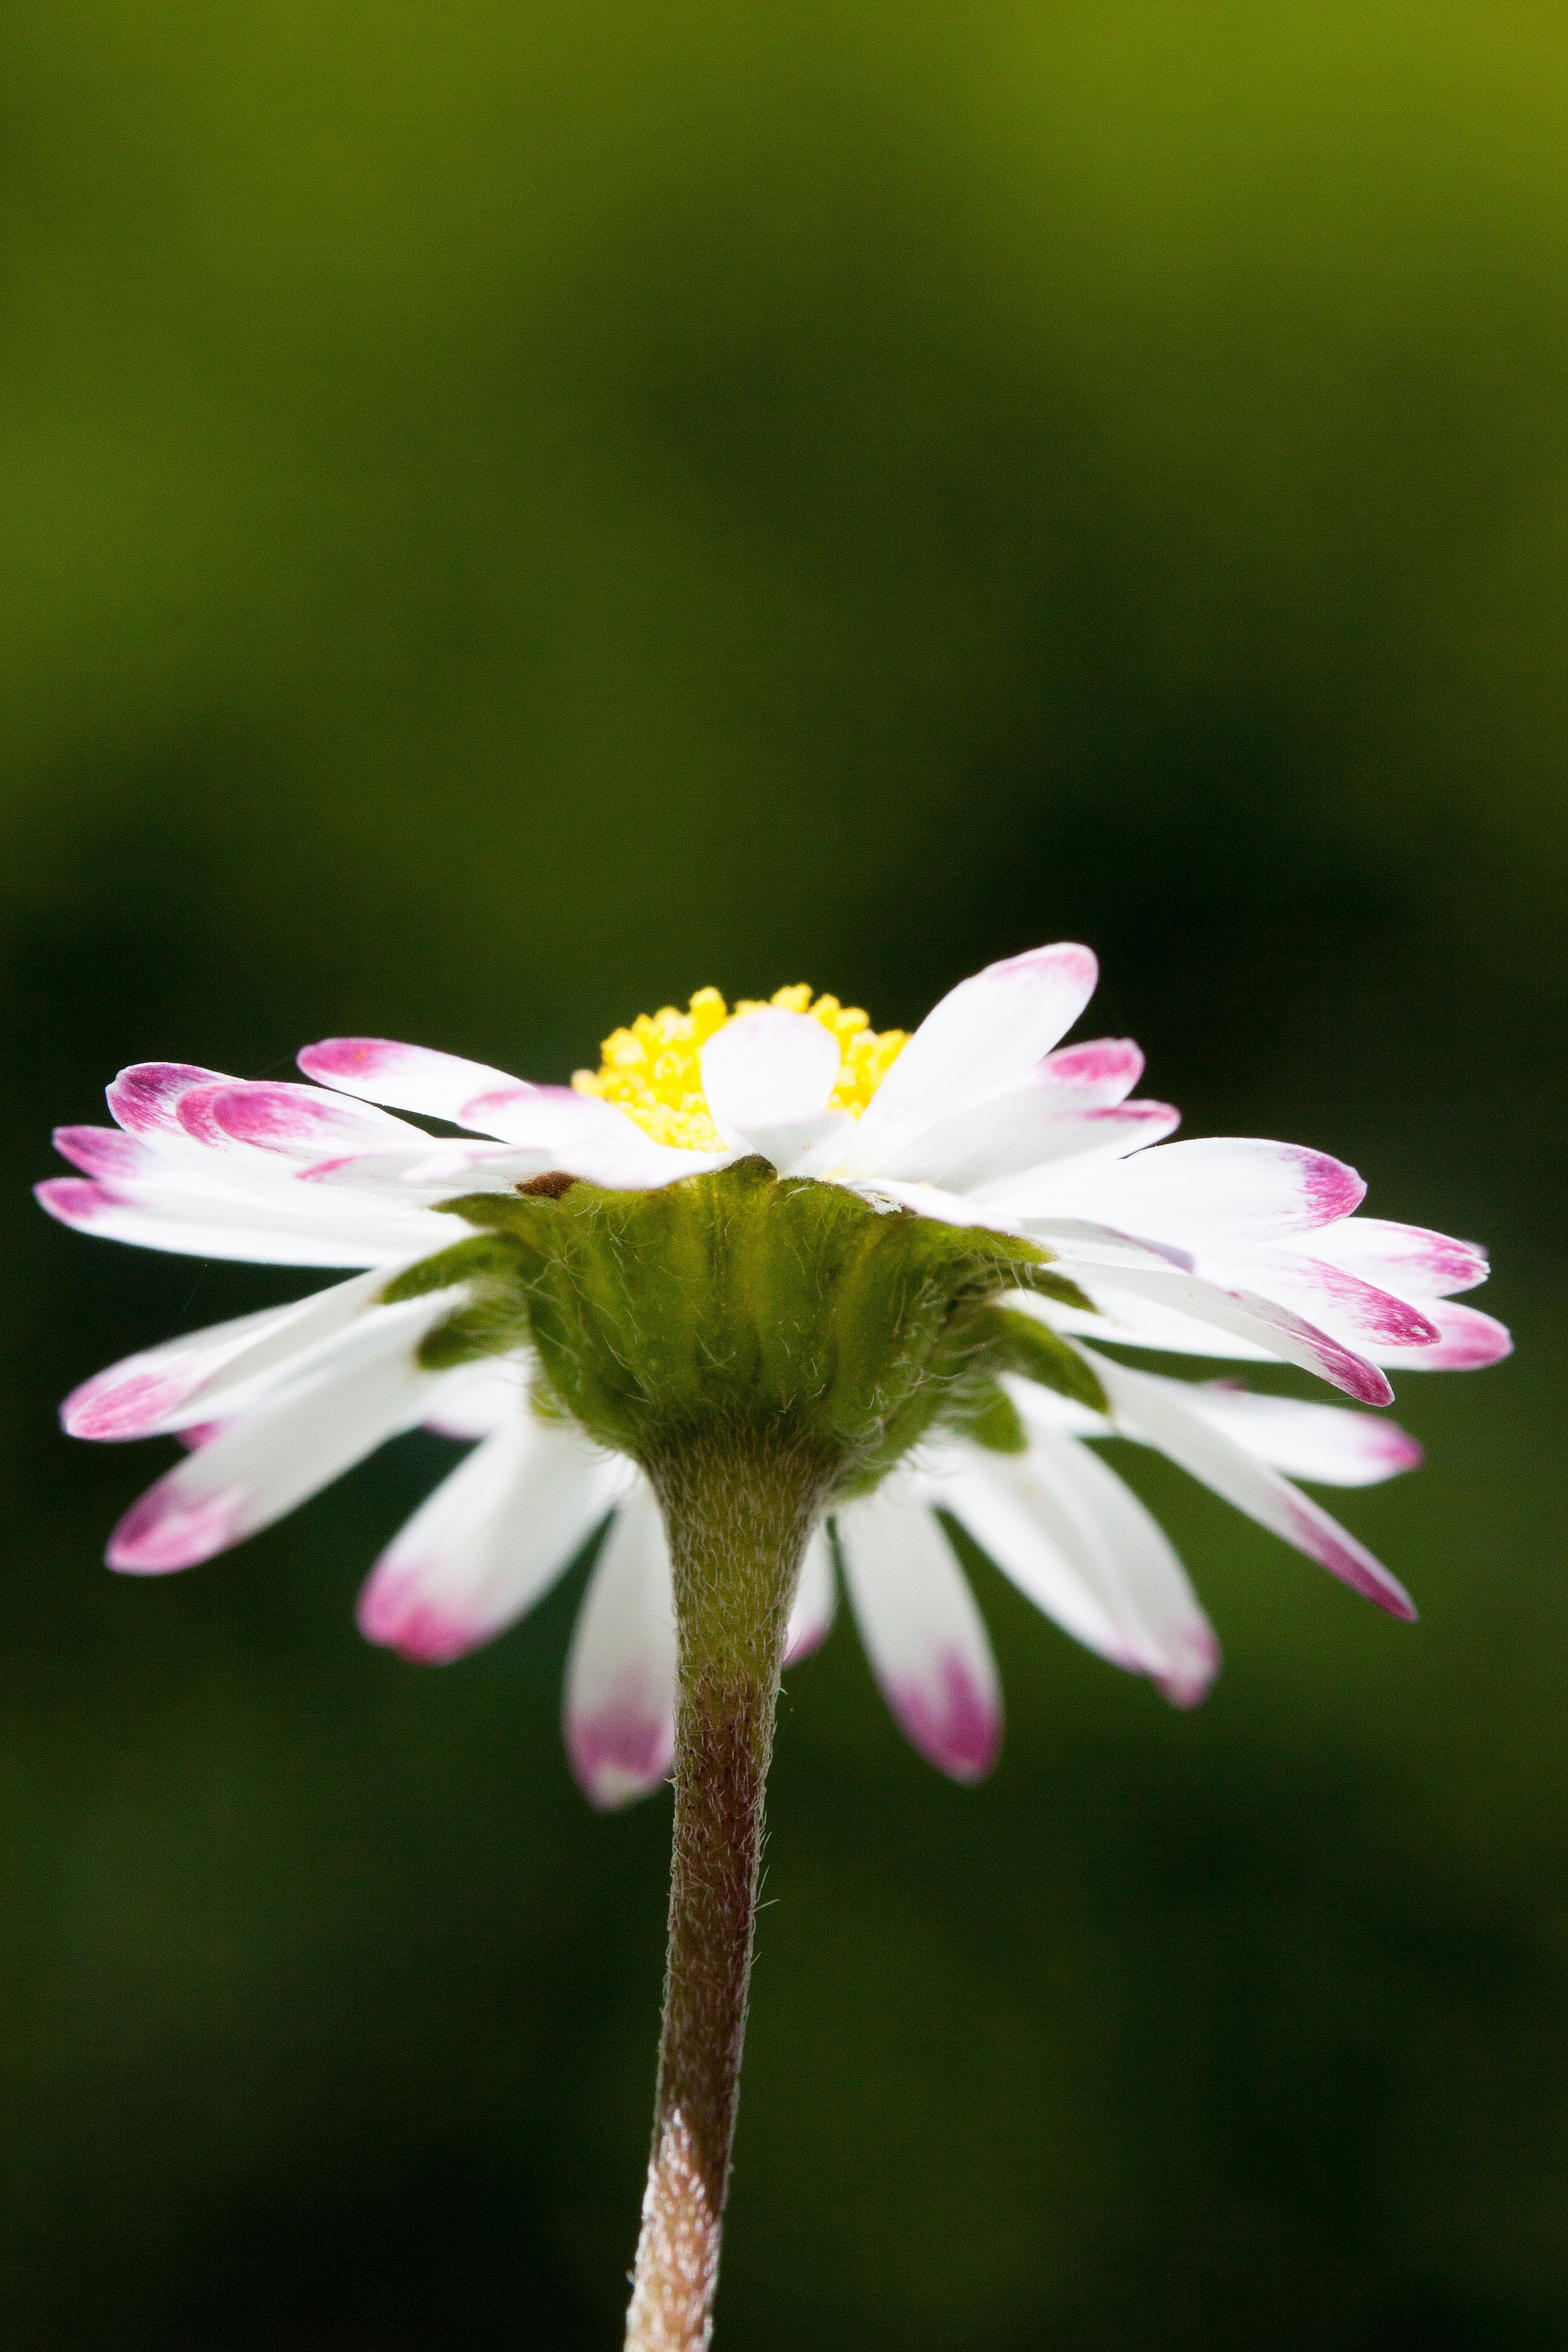
nature, blossom, plant, photography, meadow, flower, petal, daisy, green, macro, botany, pink, flora, wildflower, close up, asteraceae, macro photography, low angle shot, flowering plant, yellow white, daisy family, herbaceous plant, tausendsch n, little daisy, monatsroeserl, the asteraceae family, bellis philosophy, m p, plant stem, land plant, pink family